Bewars

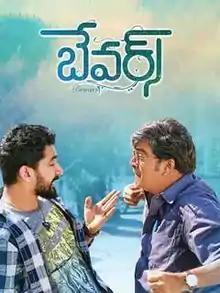
Film poster

Bewars is a 2018 Telugu-language drama film directed by Ramesh Cheppala and starring Rajendra Prasad, Sanjosh, Harshita in the lead roles with music composed by Sunil Kashyap.